Bulgarian Catholic Apostolic Vicariate of Thrace

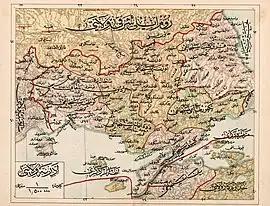
Contemporary map of Ottoman Thrace (Adrianople Vilayet) in 1907

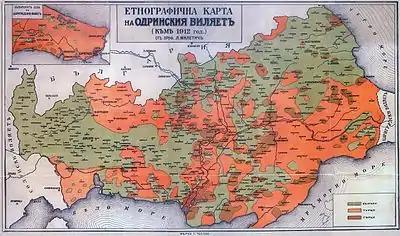
Ethnic map of Ottoman Thrace in 1912, according to Bulgarian ethnographers

The Bulgarian Catholic Apostolic Vicariate of Tracia (informally Tracia of the Bulgarians) was the second missionary, pre-diocesan jurisdiction of the Bulgarian Greek Catholic Church "sui iuris" (Eastern Catholic, Byzantine Rite in Bulgarian language).